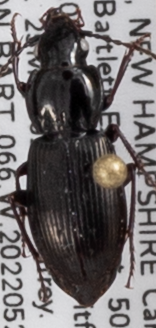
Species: Pterostichus pensylvanicus
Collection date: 2022-05-25
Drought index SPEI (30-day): -0.8
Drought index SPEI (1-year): -0.54
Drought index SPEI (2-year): -1.45